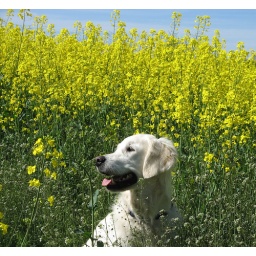
Golden girl in a yellow field